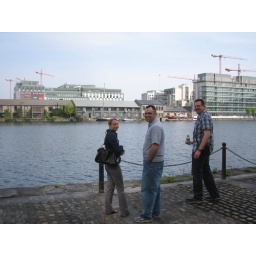
That's where Bono records all his music... in the gray building above Kate's head.